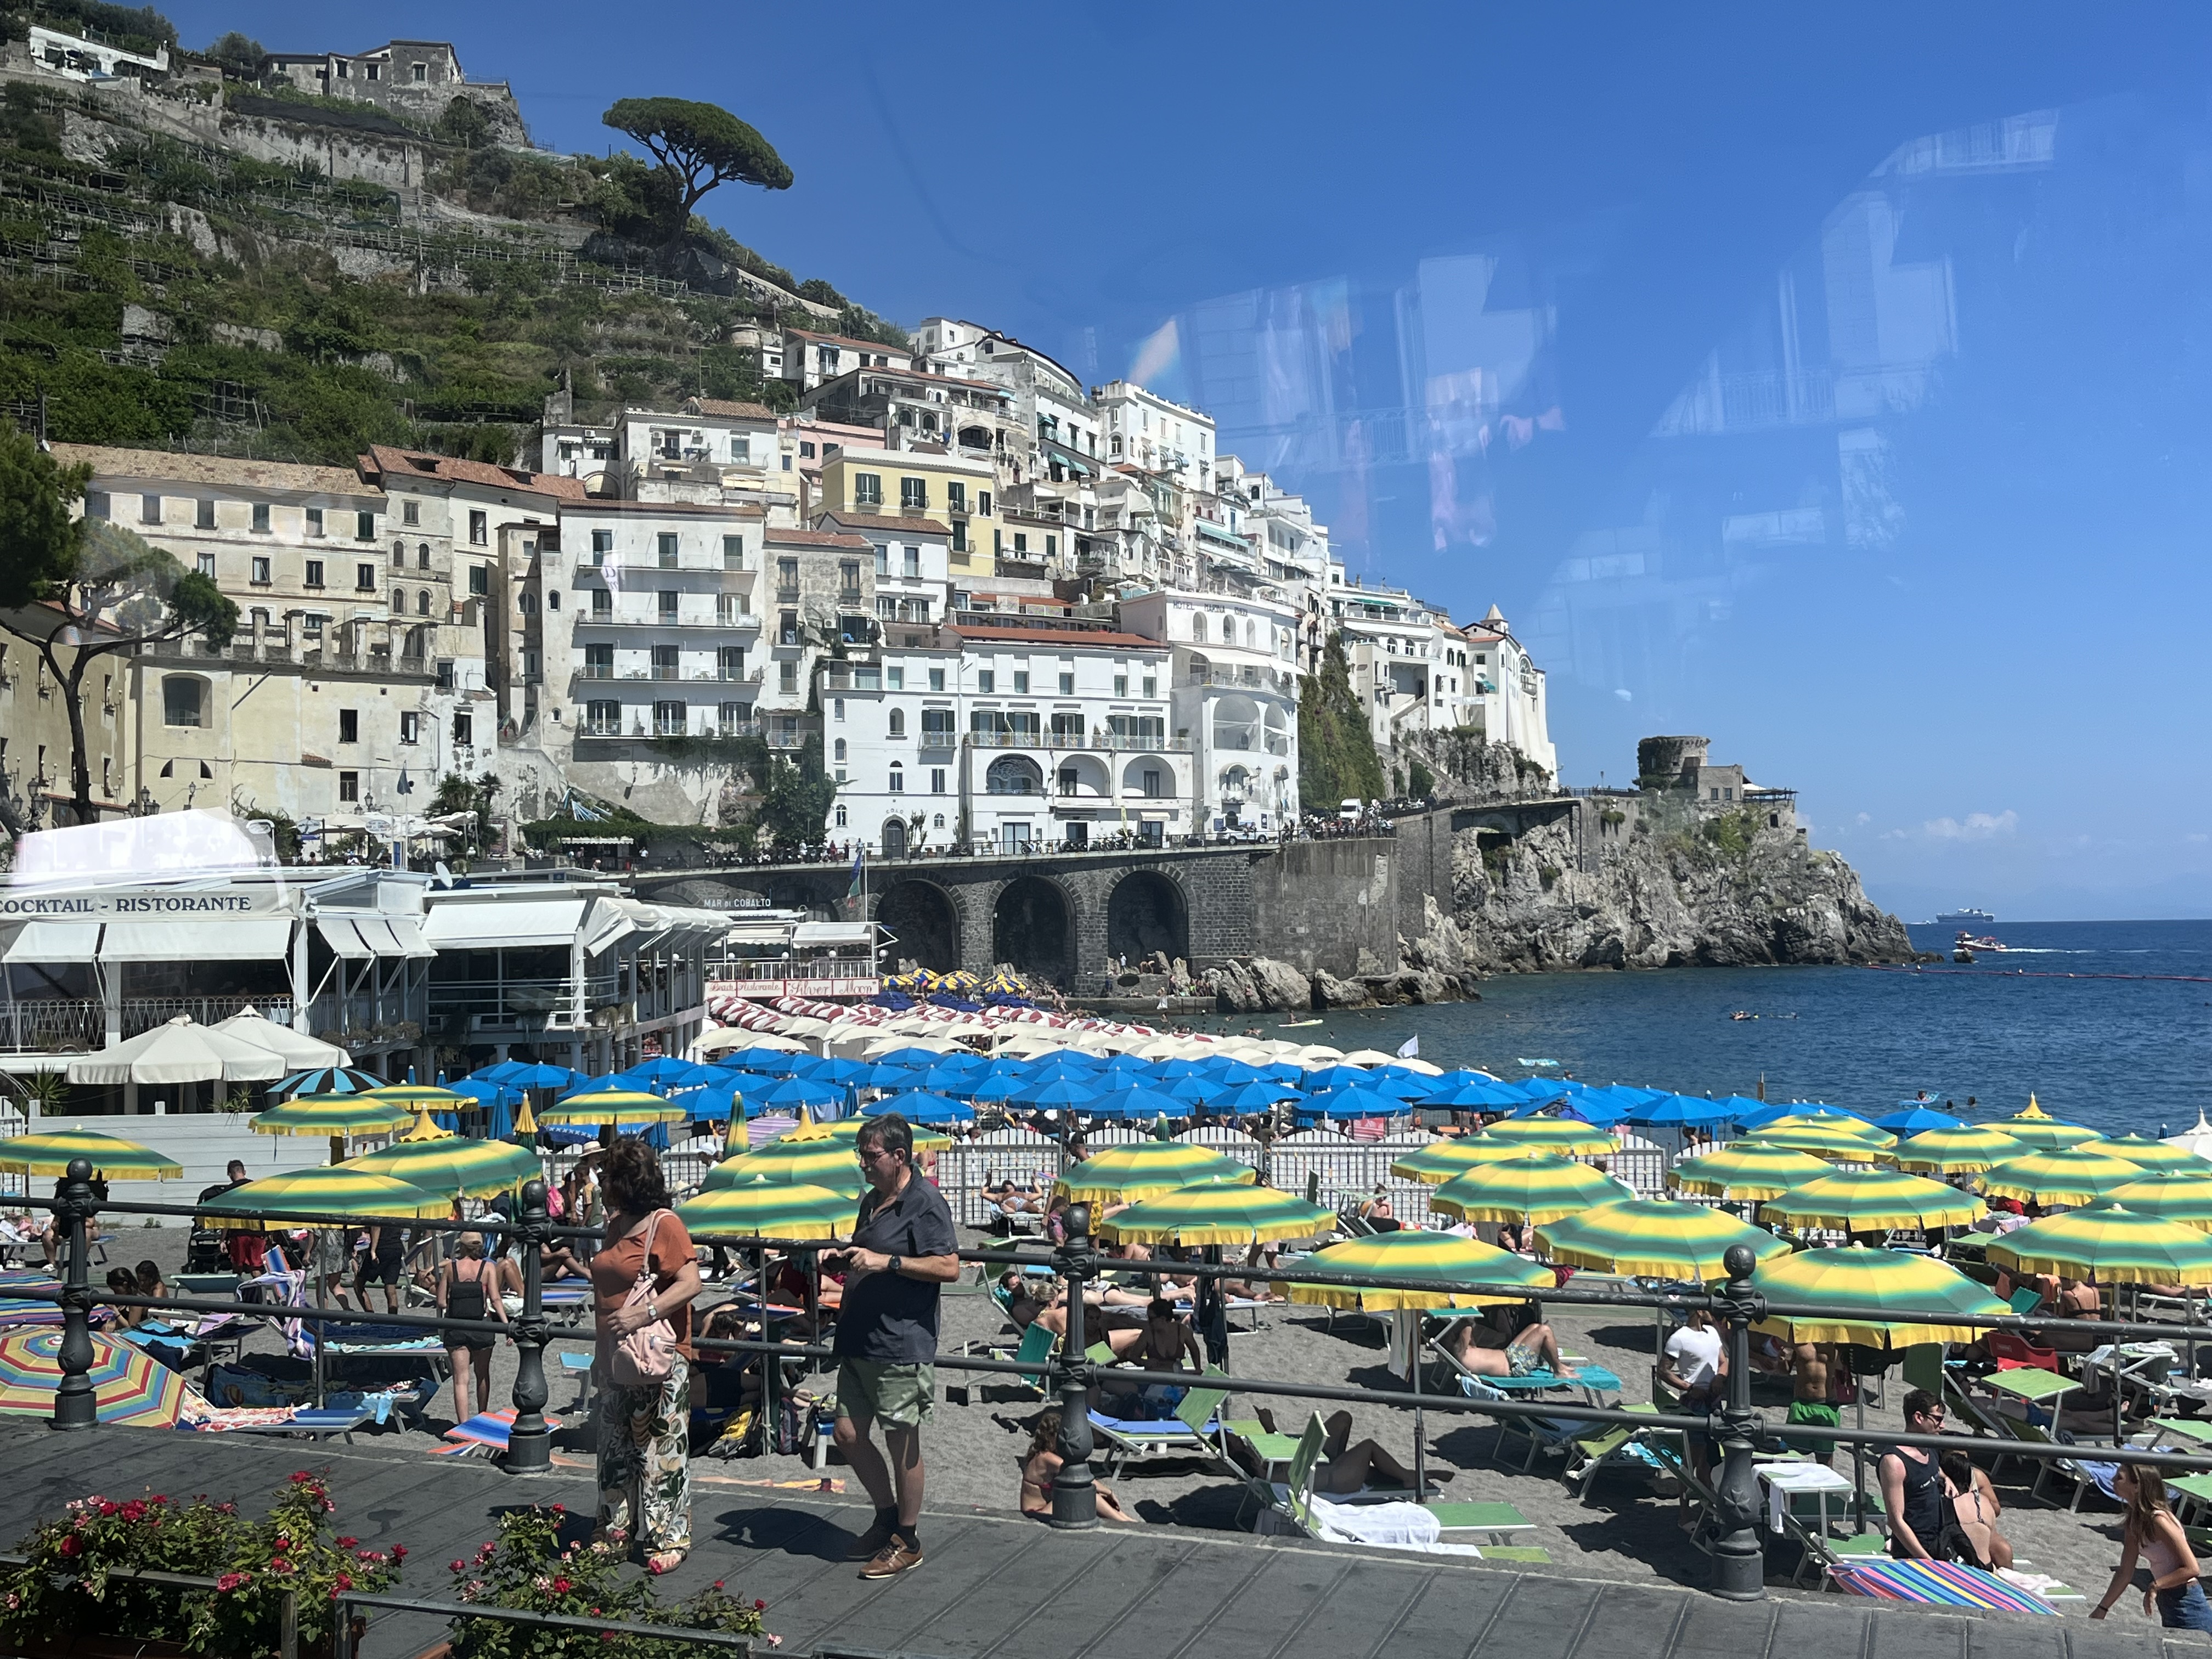
italy, natural, sky, building, water, cloud, travel, body of water, coastal and oceanic landforms, leisure, morning, city, summer, beach, resort town, human settlement, shore, mountain, coast, harbor, horizon, umbrella, mixed use, landscape, palm tree, tourism, bay, ocean, port, tree, tropics, vacation, house, wind wave, watercraft, street, rock, marketplace, village, crowd, sea, water transportation, market, caribbean, cape, promontory, hill, marina